Roberto Berardi

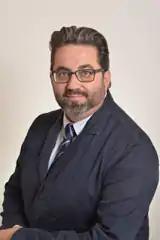
Berardi in 2018

Roberto Berardi (born 4 June 1972) is an Italian politician who served as a Senator from 23 March 2018 to 13 October 2022.